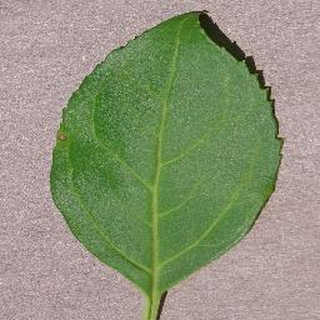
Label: healthy_cherry